Volkswagen Golf Mk3

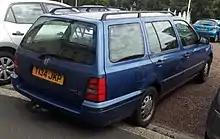
Golf Variant

As for previous generations, the Golf was available as a three- or five-door hatchback. For the first time an estate was produced, being launched in early 1993, and bringing it into line with key competitors such as the Ford Escort and Vauxhall/Opel Astra, which had all long been available as estates. The name of three-box sedan (now only with four doors) changed to Vento, in an attempt to improve the Jetta's stodgy image in Europe. In North America, where the Jetta had no such problems, the old nameplate remained.